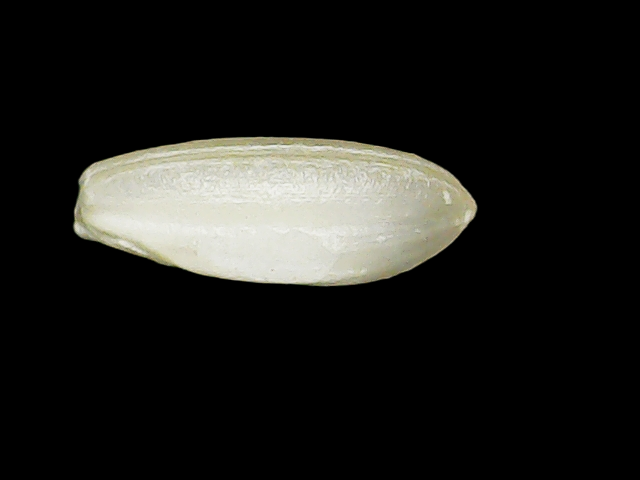
Rice variety: Binadhan8